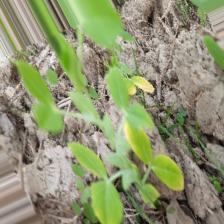
Label: Lentil Rust